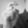
ASL letter: X